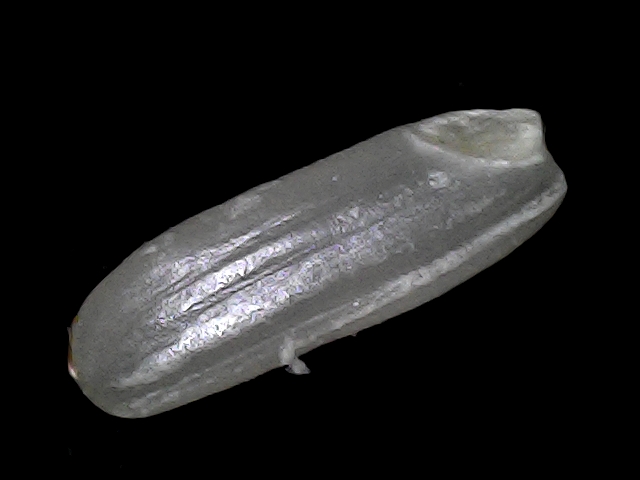
Rice variety: BD75